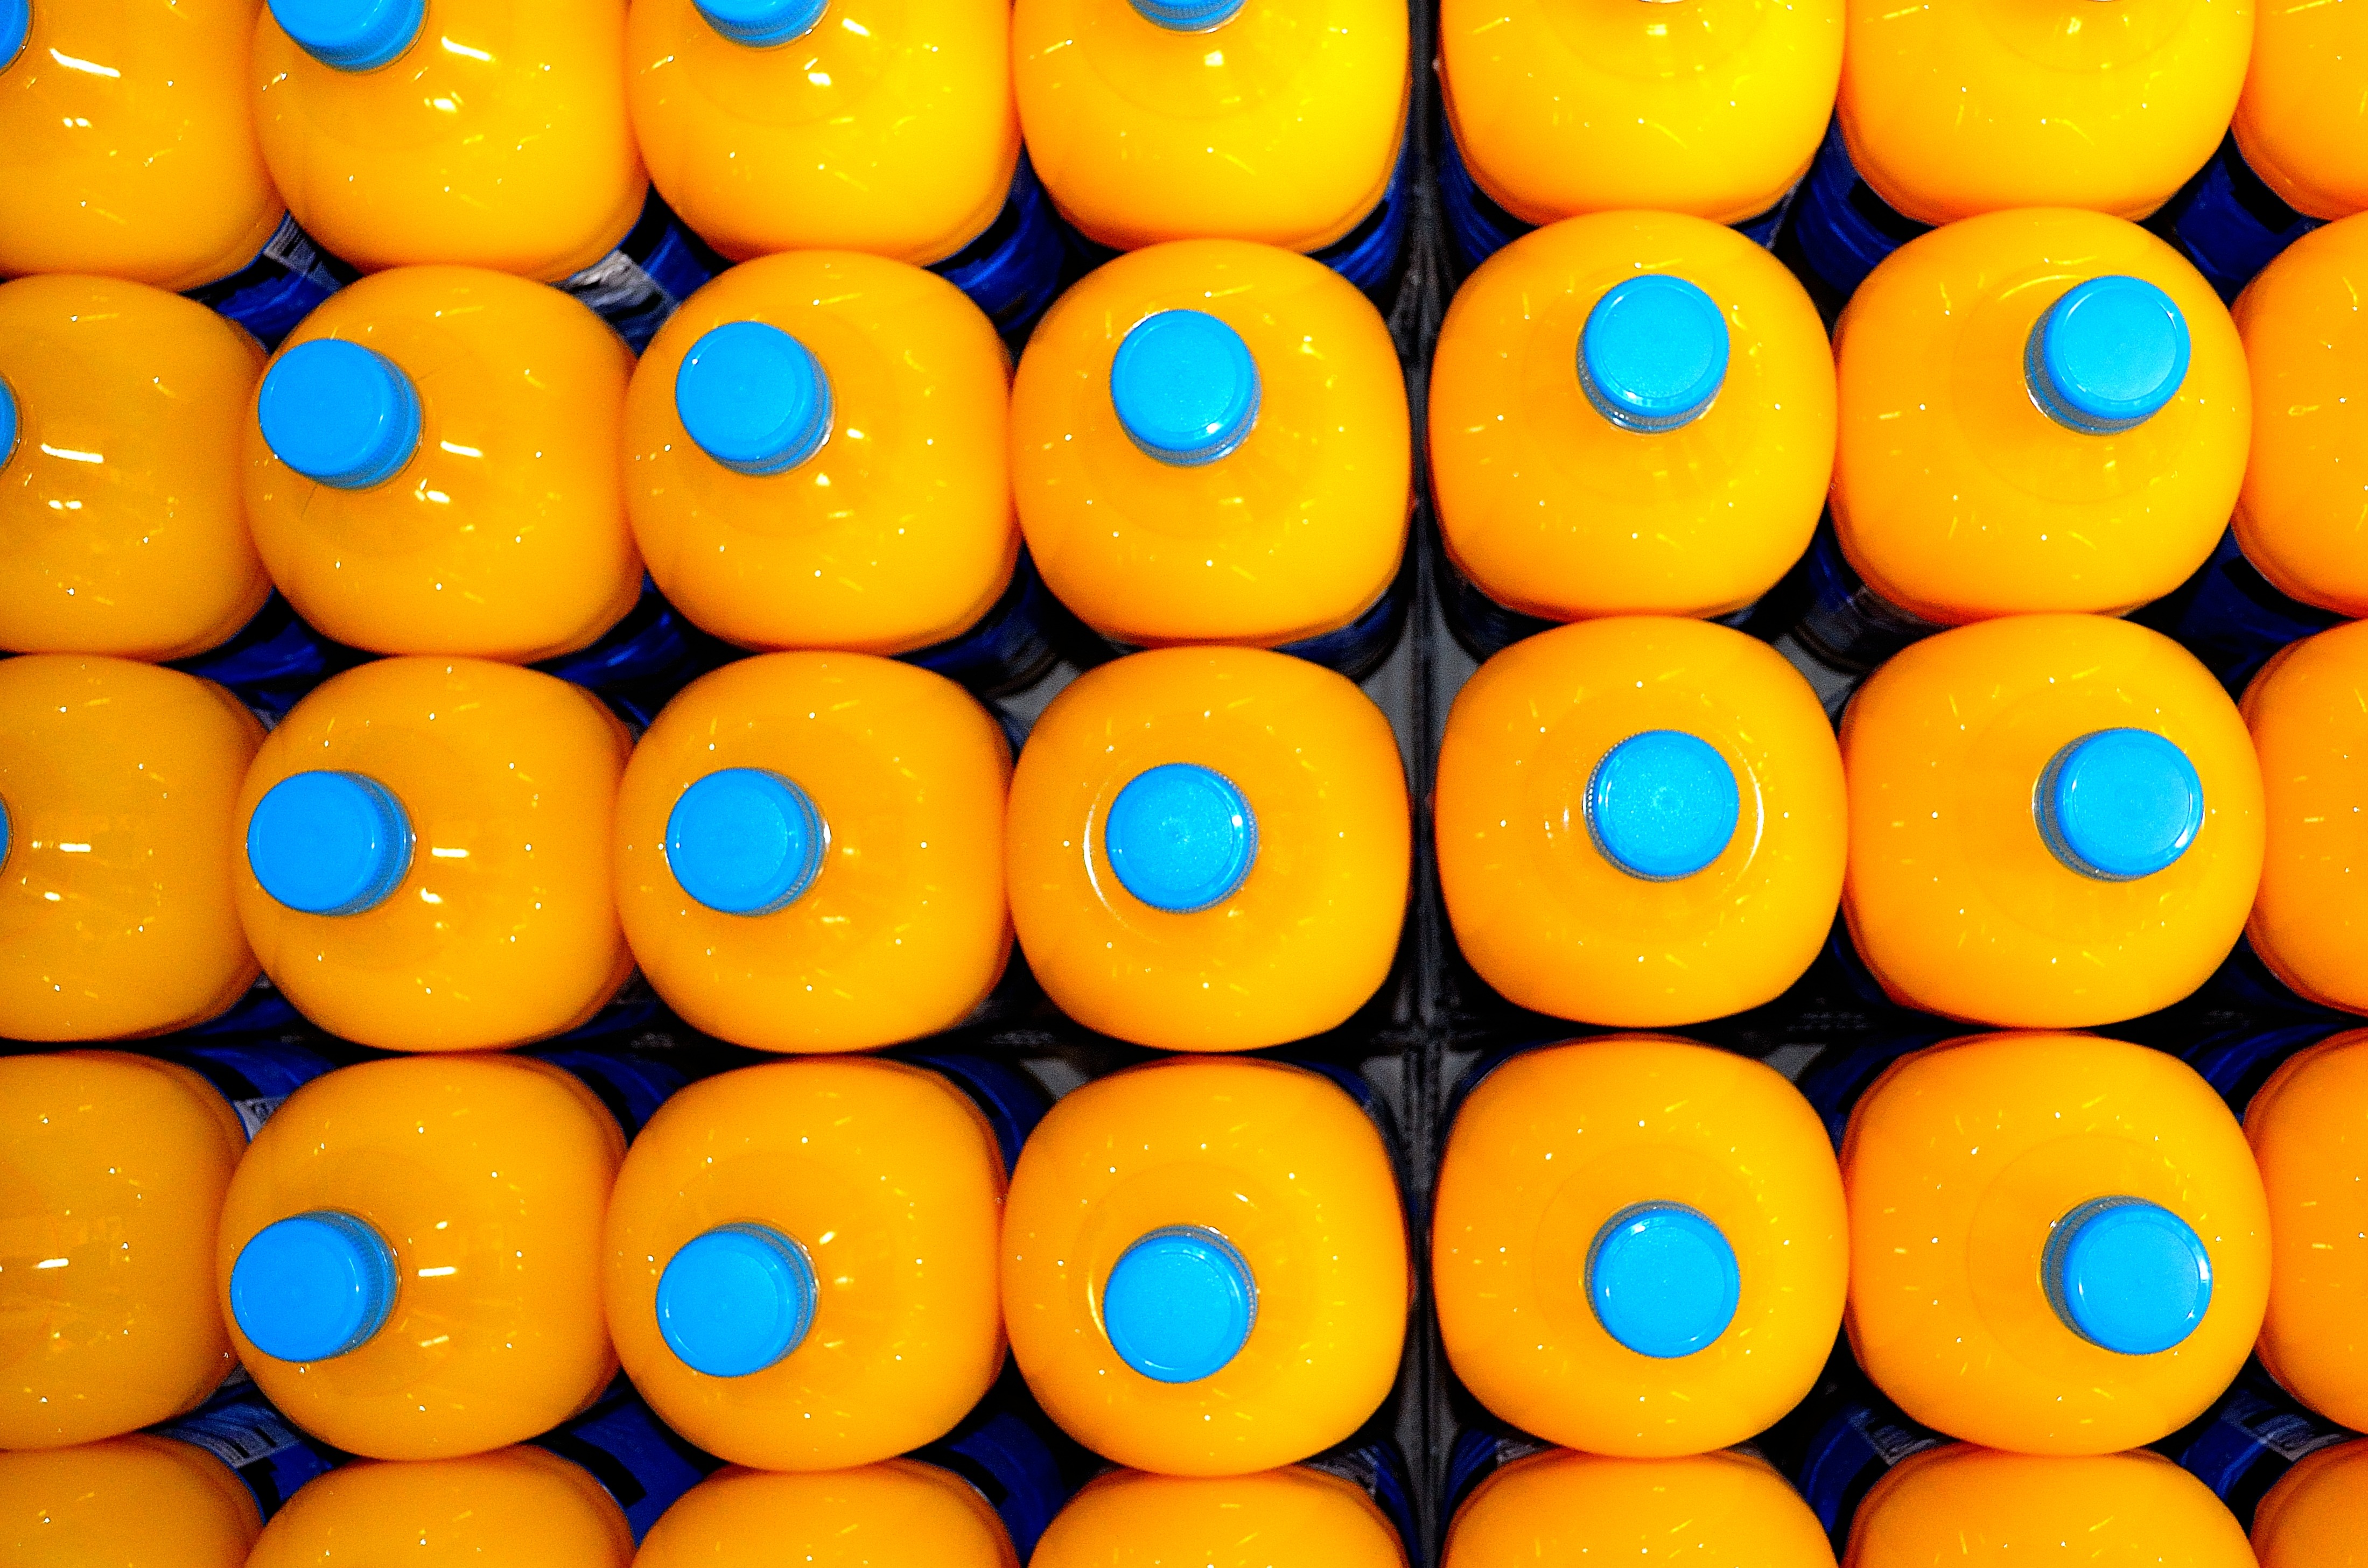
plant, fruit, flower, orange, shop, food, produce, color, drink, blue, yellow, background, bottles, ball, wallpaper, thirst, refreshing, goods